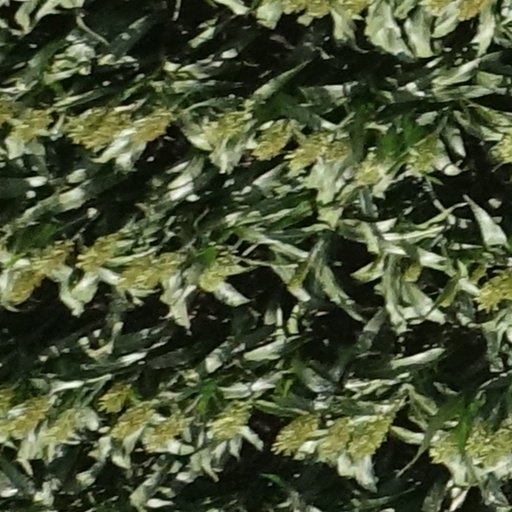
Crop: sorghum